National Statuary Hall

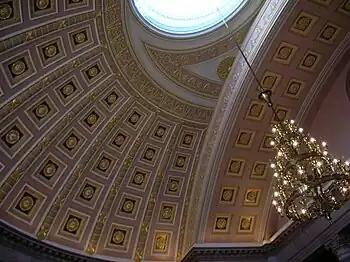
The double-sunk coffered ceiling in the National Statuary Hall

Many important events took place in this Chamber while it served as the Hall of the House. It was in this room in 1824 that the Marquis de Lafayette became the first foreign citizen to address Congress. Presidents James Madison, James Monroe, John Quincy Adams, Andrew Jackson, and Millard Fillmore were inaugurated here. John Quincy Adams, in particular, has long been associated with the Chamber. It was here in 1825 that he was elected president by the House of Representatives, none of the candidates having secured a majority of electoral votes. Following his presidency, Adams served as a Member in the Hall for 17 years. He collapsed at his desk from a stroke on February 21, 1848, and died two days later in the adjoining office, at the time, of the Speaker of the House.